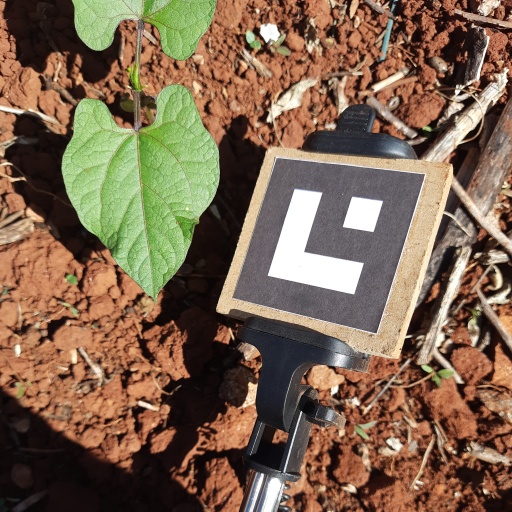
Observations: wavy surface, eating holes in the edge, under sunlight